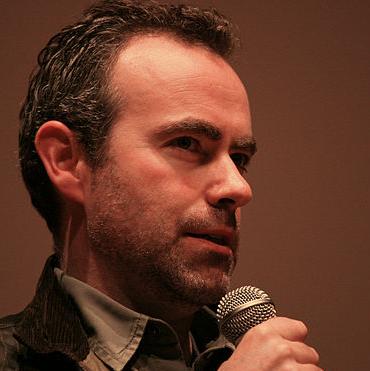
Age: 38